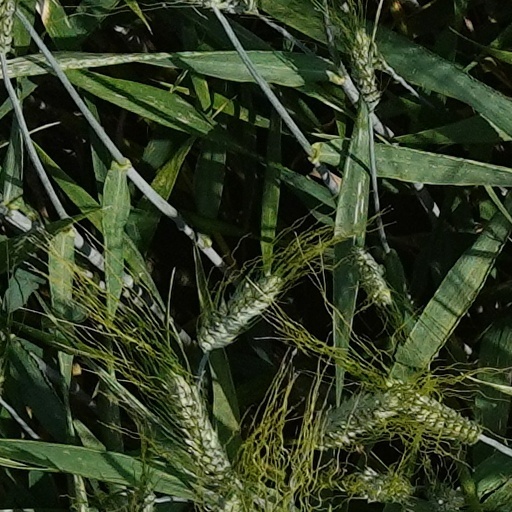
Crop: wheat